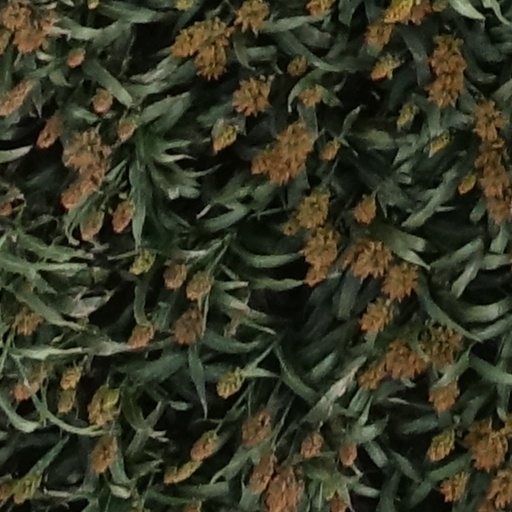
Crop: sorghum